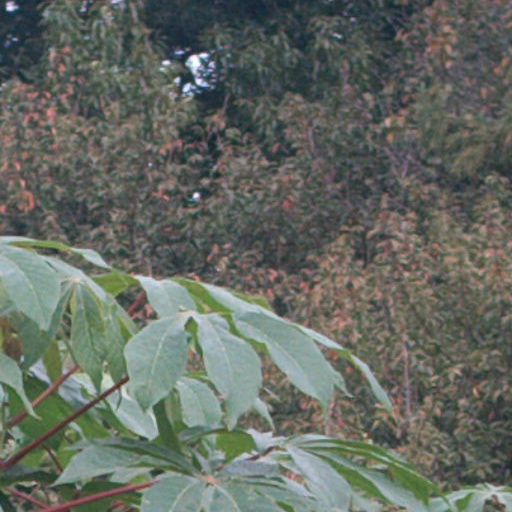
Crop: cassava